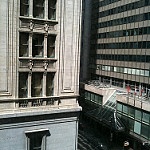
Label: buildings